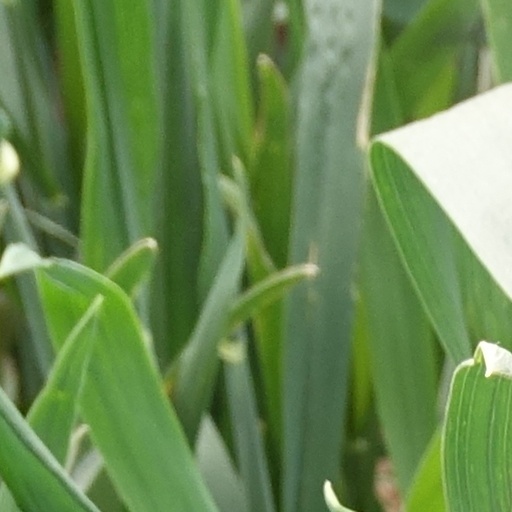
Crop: wheat